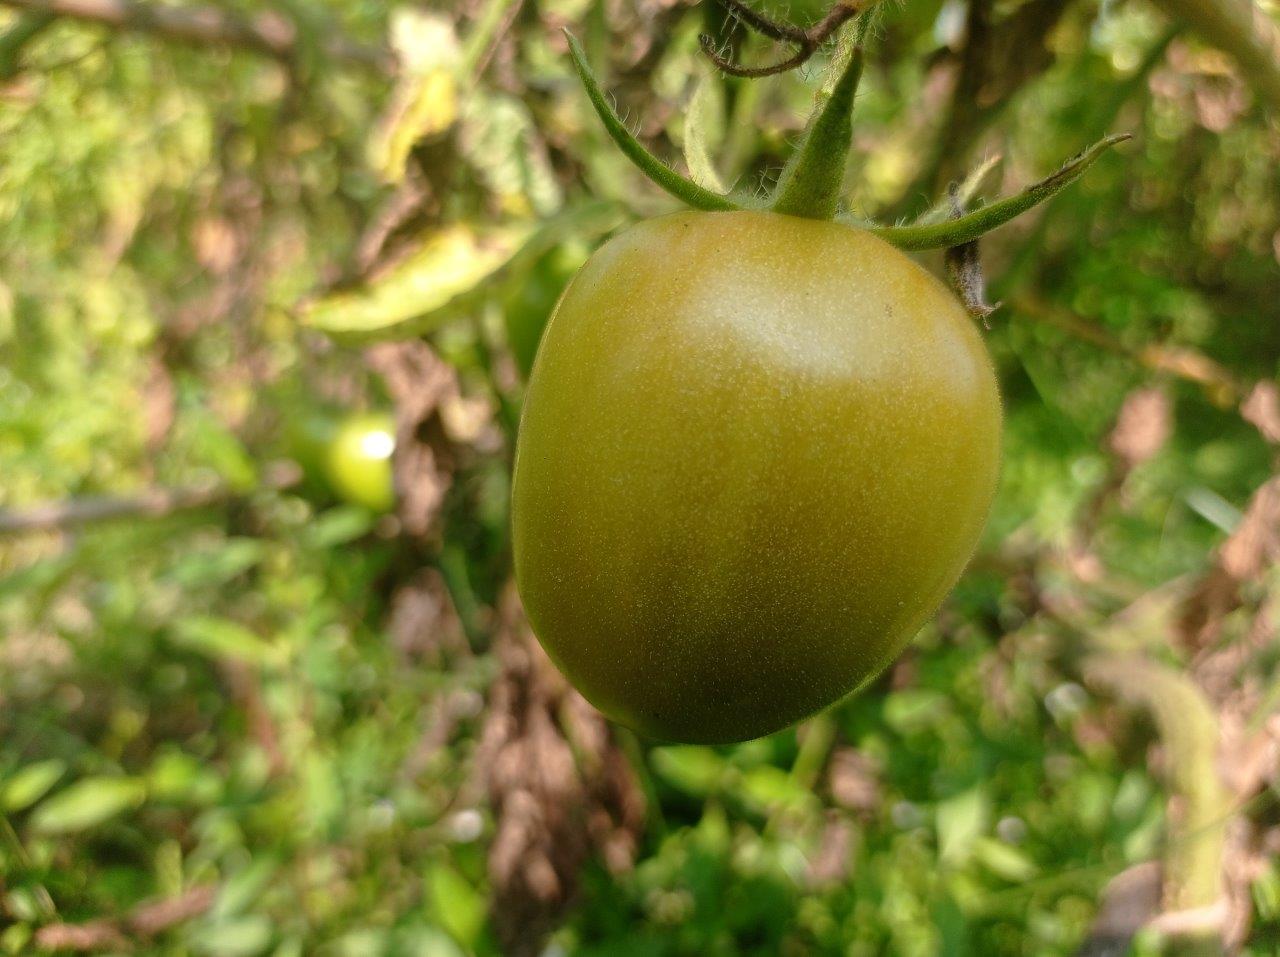
Maturity: Mature